Constantin Dobrescu-Argeș

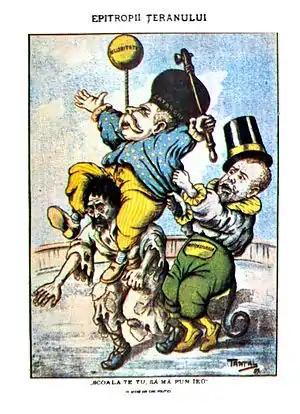
"The peasant's caretakers" Brătianu and Lascăr Catargiu, as depicted by the socialist cartoonist Tantal in 1889

In order to better organize for his struggle, in 1881 Dobrescu founded at Mușătești a Peasants' Committee, a political network that brought together activists from Argeș and Gorj, later expanded into other regions of Muntenia and Oltenia. Its co-leaders were Schileru and Mucenic Dinescu, and its first congress was held at Corbeni in August 1882. The previous month, Dobrescu and Schilleru had dined together in Bâlteni, where Dobrescu first outlined the idea of a "peasant party", which would have been focused on preserving the peasantry's constitutional rights; his program in this respect greatly enraged the political establishment, including the National Liberals, who favored expanding the urban middle classes, and the Conservative Party, focused on preserving landowner privileges. During the early 1880s, Dobrescu was also considering corporatism, with each social group electing representatives exclusively from its own ranks—knowing that peasants had secured a permanent numerical advantage.